Question: Please indicate a possible affordance area of the chair that can be used for sitting
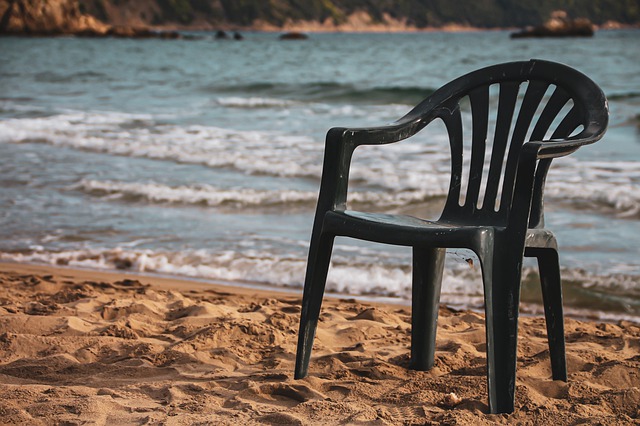
Answer: [333, 216, 538, 237]